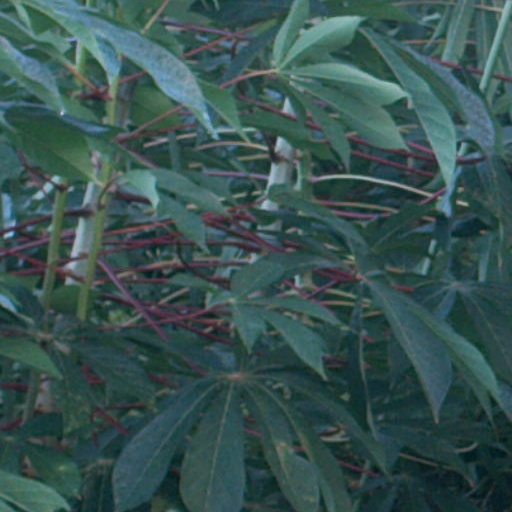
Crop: cassava